Virgen del Pino

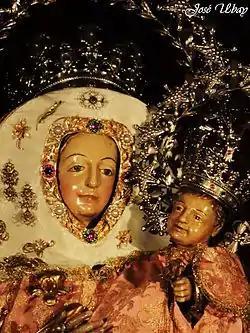
Virgen del Pino

The Virgen del Pino (or "Virgin of the Pine") is a Marian dedication venerated in Teror, Spain. The virgin was declared patroness of the Gran Canaria.